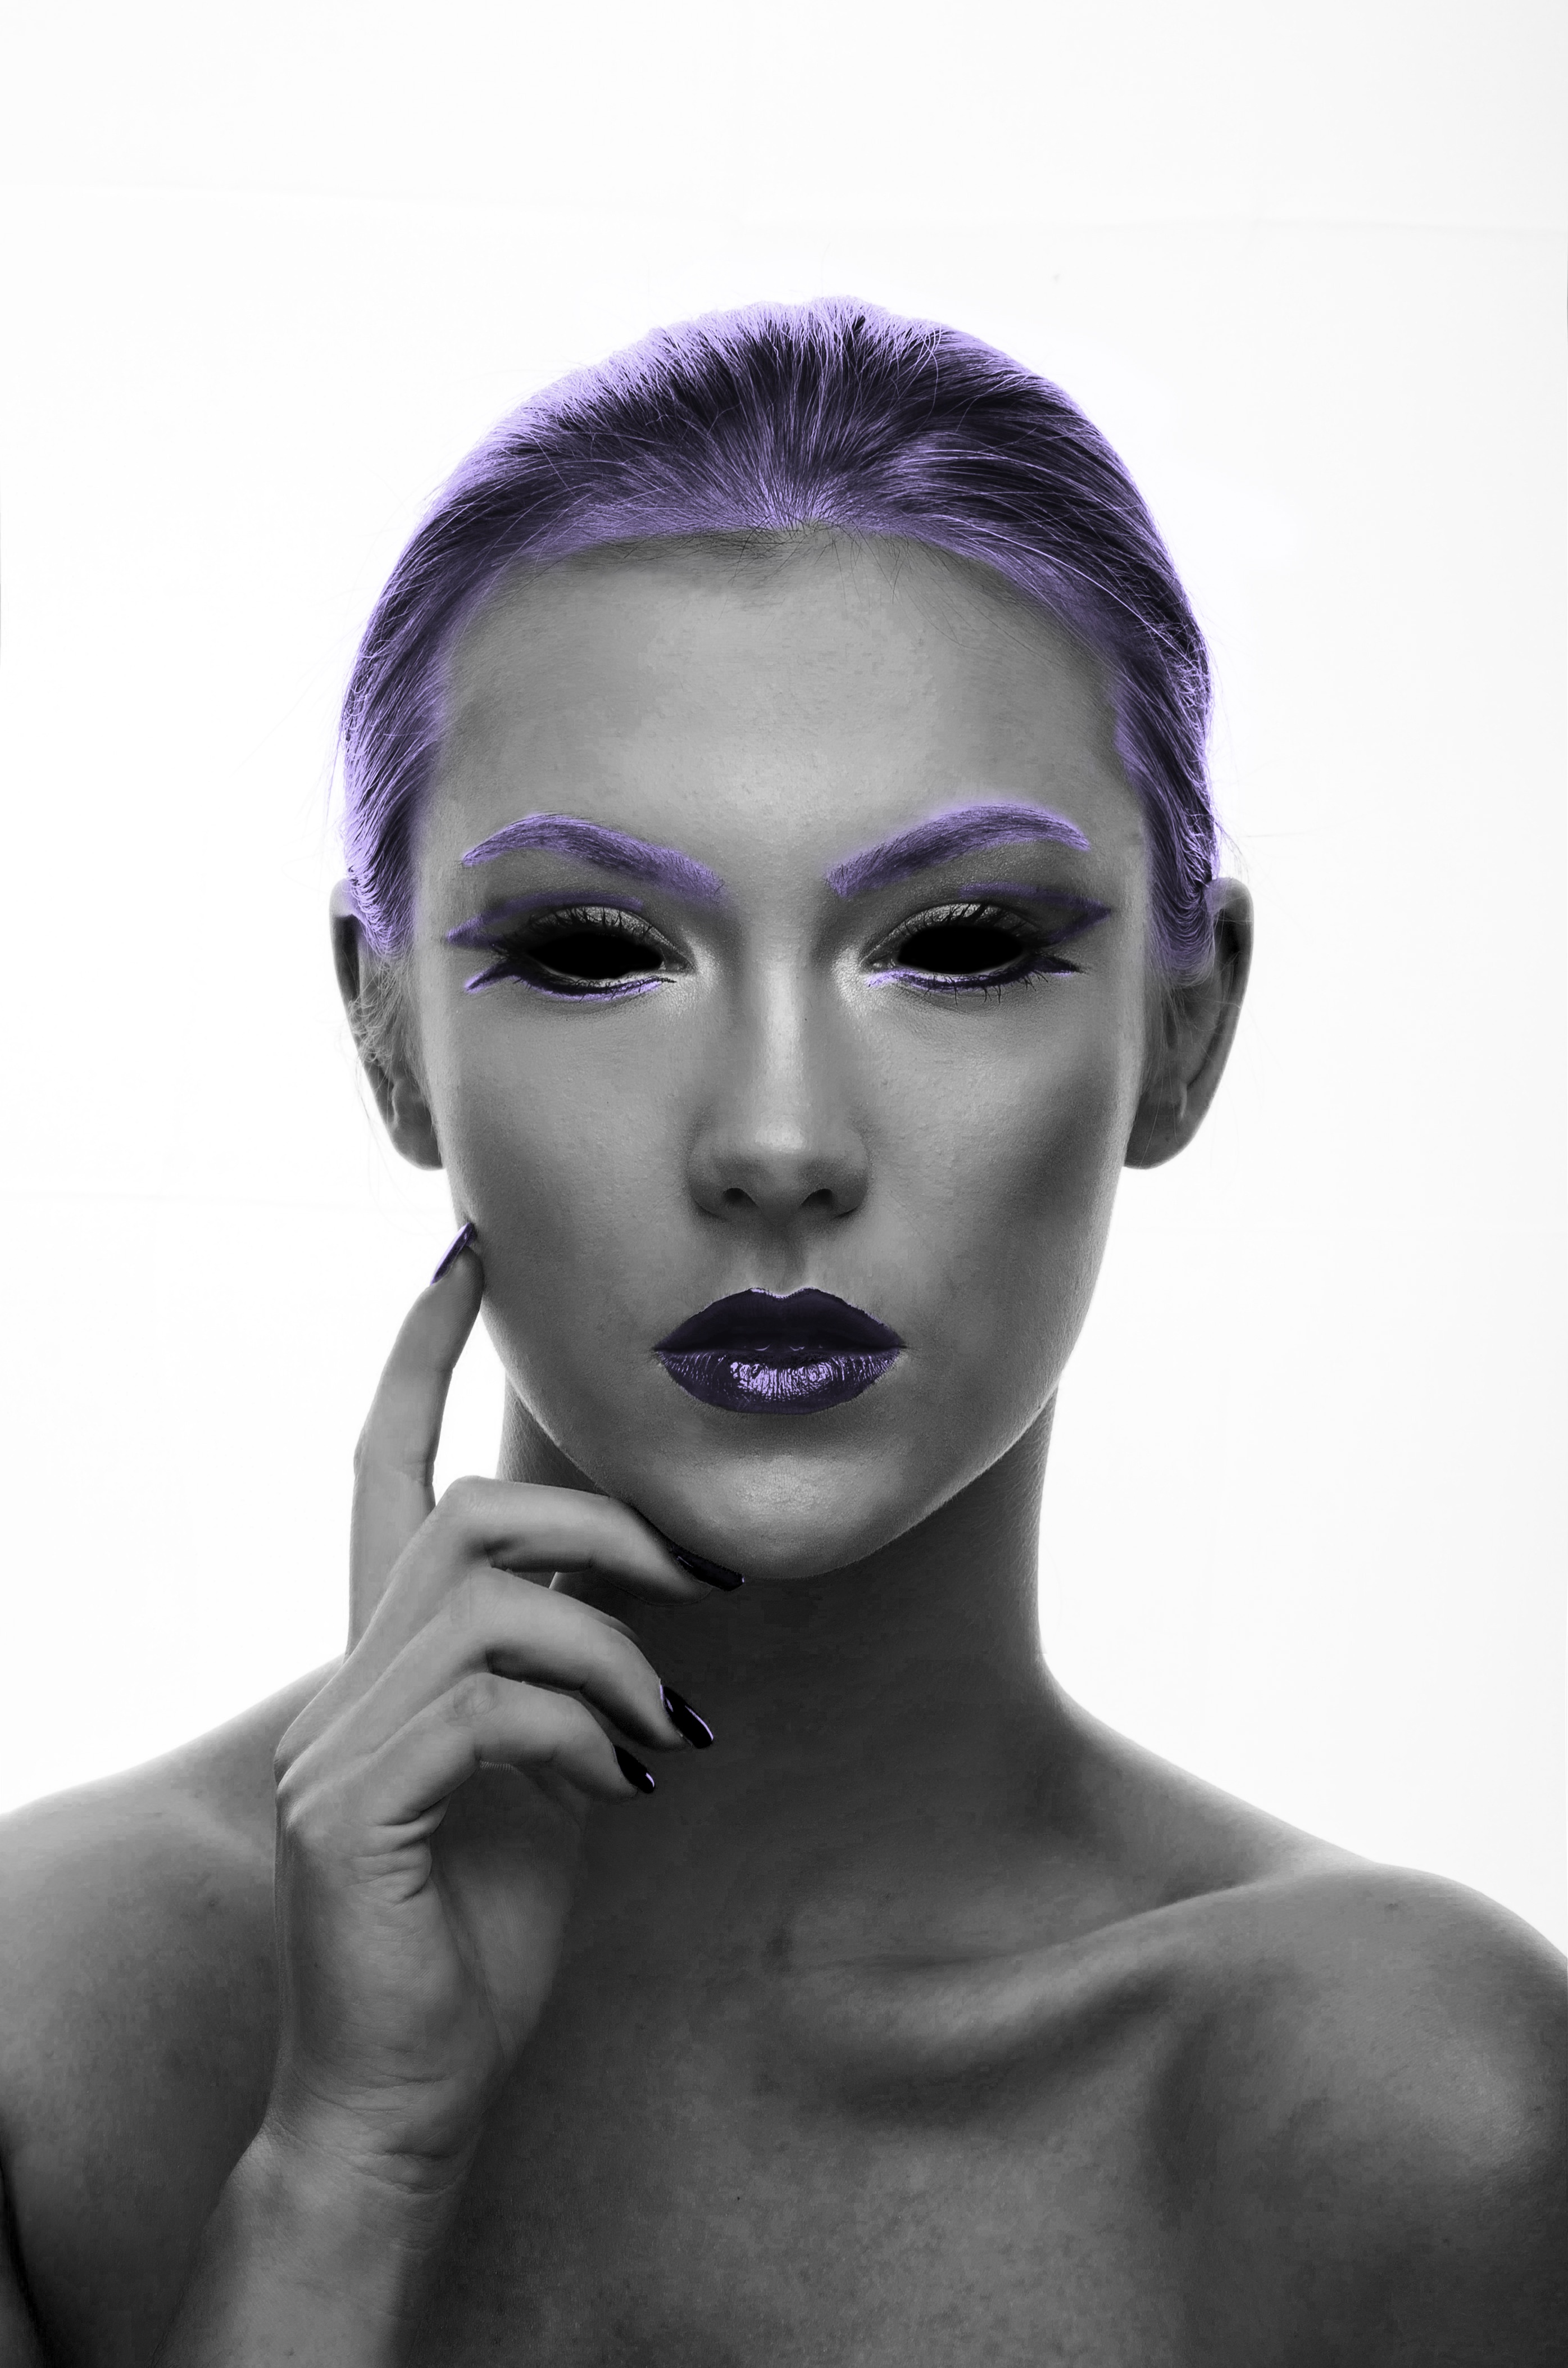
black and white, woman, hair, photography, portrait, model, fashion, blue, black, monochrome, hairstyle, close up, face, universe, eye, head, beauty, alien, organ, photo shoot, monochrome photography, art model, like you